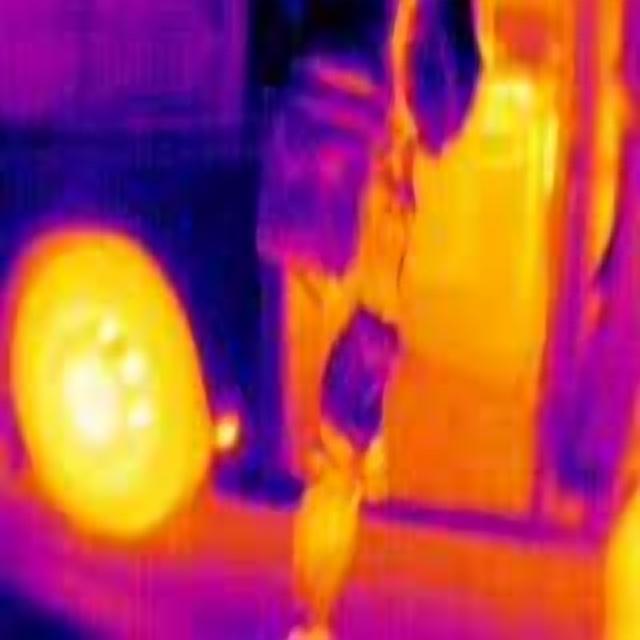
Detected objects:
label: person